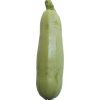
Label: zucchini